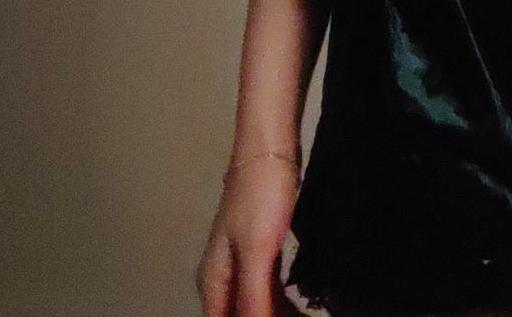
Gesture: no_gesture